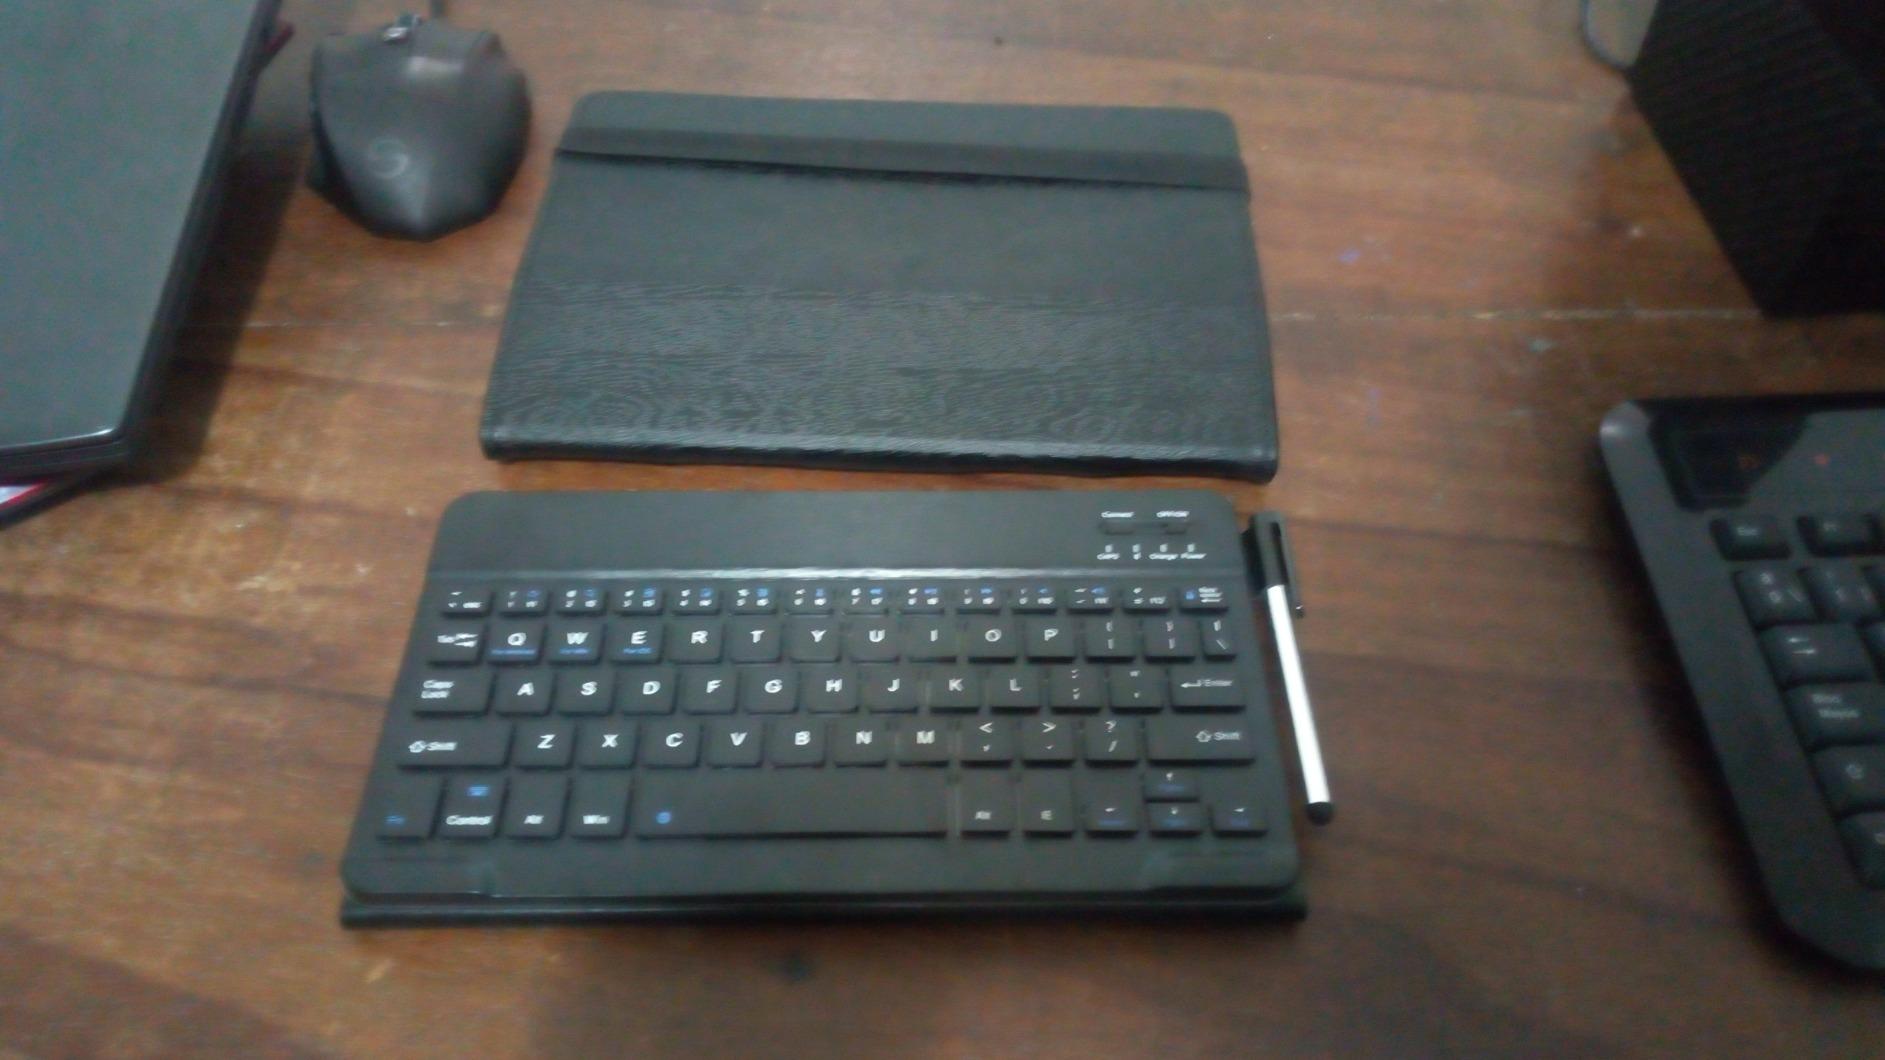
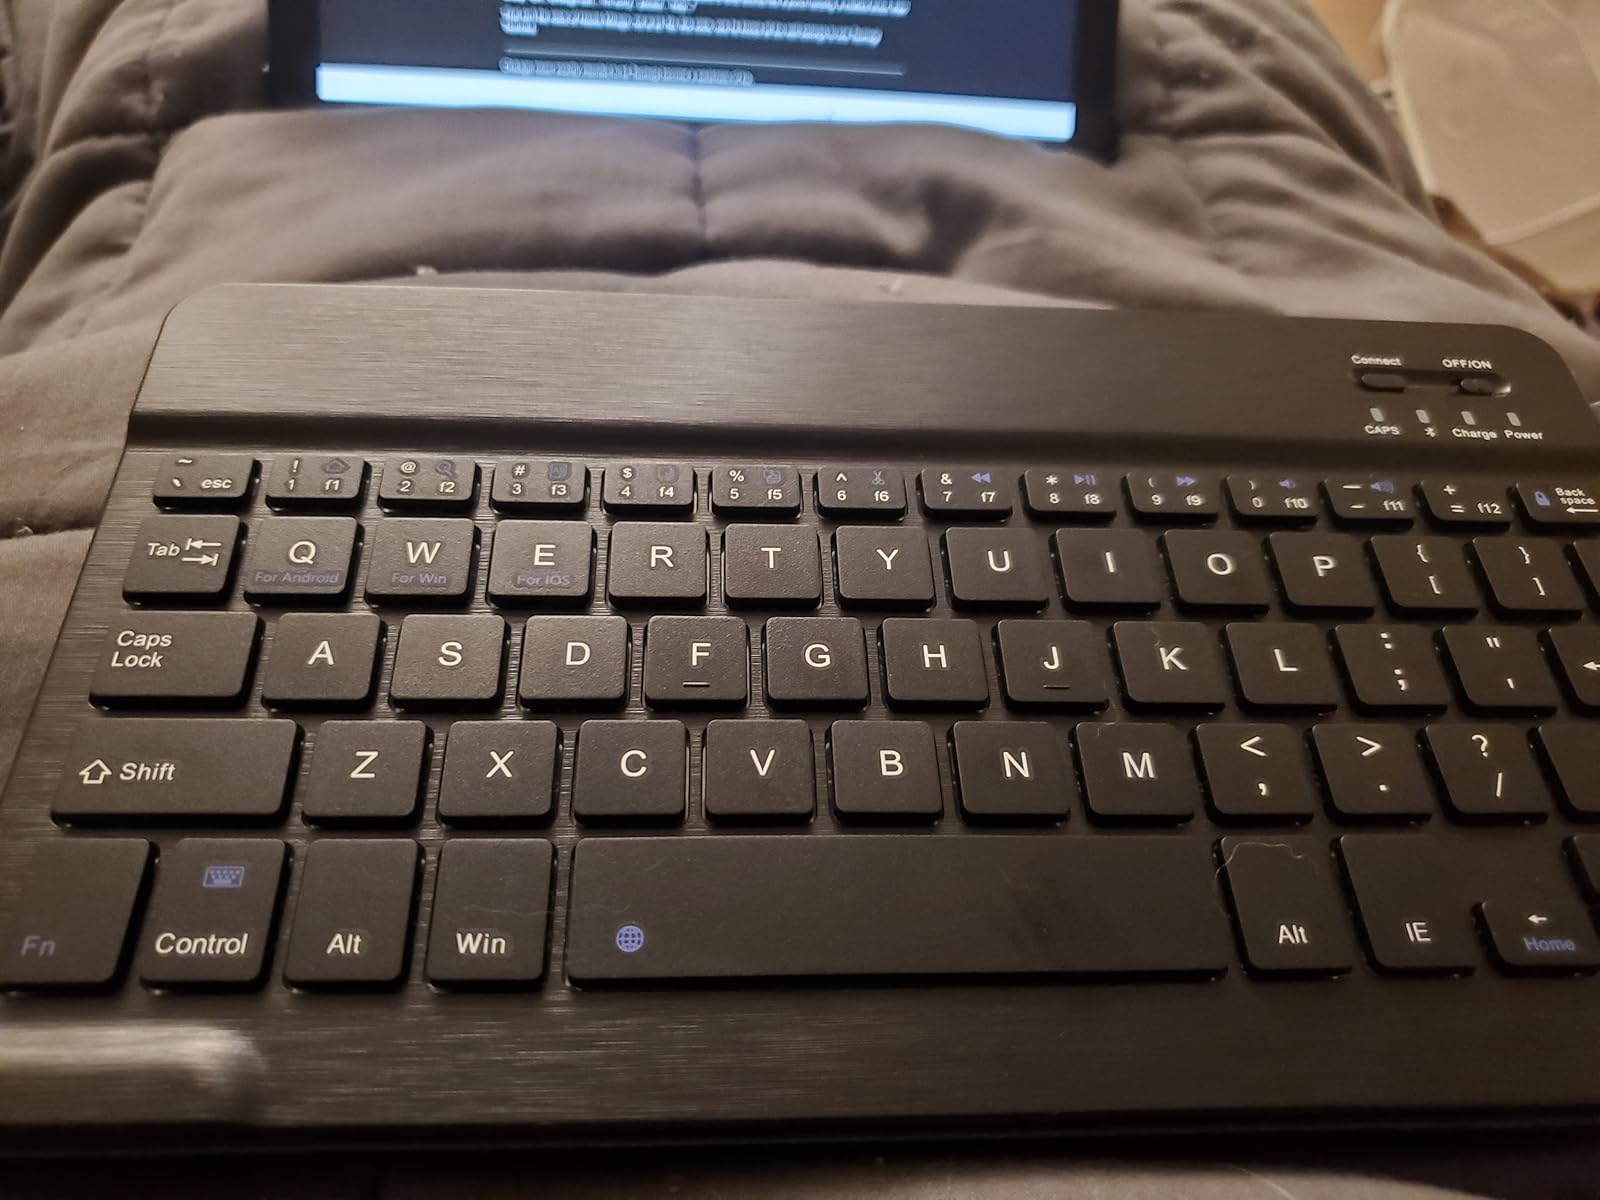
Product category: keyboard
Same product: yes